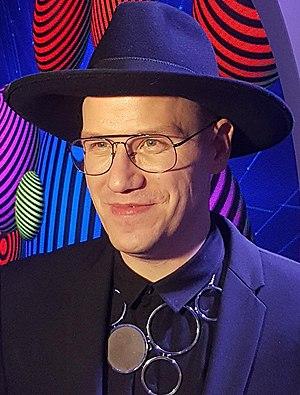
Andrzej Gromala, ou simplement Gromee, né le 14 décembre 1978, est un DJ et réalisateur artistique polonais. En 2016, il a signé un contrat d'enregistrement avec Sony Music.